Where Law Ends

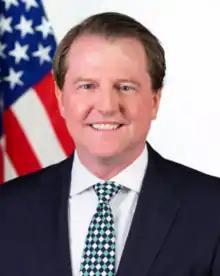
White House Counsel Don McGahn

A White House Special Counsel for Ethics and Government Reform during the Obama administration, Norman Eisen of the Brookings Institution, considered a liberal think tank, made his own case for obstruction. Eisen noted that "Mueller presented powerful evidence that Trump repeatedly told his first White House Counsel Donald McGahn to create a false written record stating he had never been ordered to fire Mueller. The Mueller report made a compelling case that these actions could support a reasonable inference of obstruction of justice."